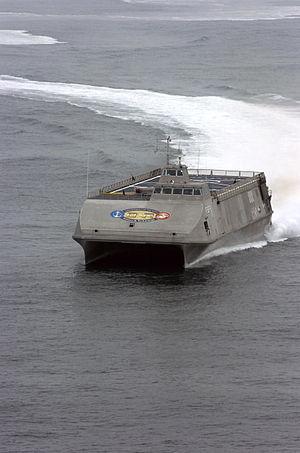
L’Office of Naval Research, dont le quartier général se trouve à Arlington en Virginie aux États-Unis, est un bureau de recherche navale du département de la Marine des États-Unis. Il coordonne, exécute et promeut les programmes scientifiques et technologiques de l’US Navy et de l’US Marine Corps dans les écoles, les université, les laboratoires de recherches gouvernementaux, ainsi que dans les organisations à but lucratif ou sans but lucratif.